NGC 4302

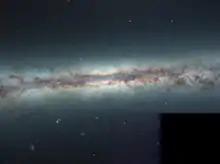
Hubble Space Telescope image of the dust lane and bulge of NGC 4302

First detected by Pildis et al., NGC 4302 has a faint but prominent layer of extraplanar diffuse ionized gas (DIG) that extends out to a galactocentric radius of ~ and a height of ~ above the plane of the galaxy.